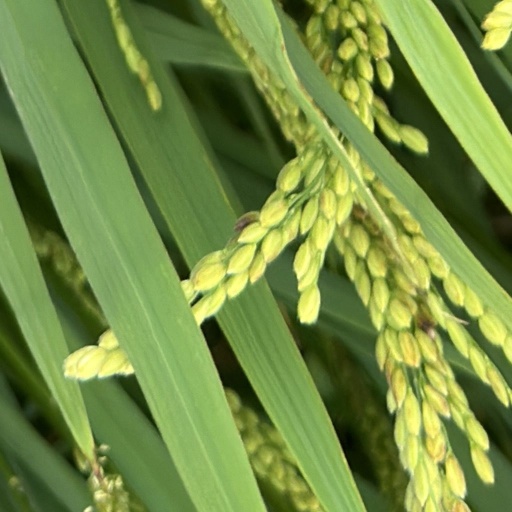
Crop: rice